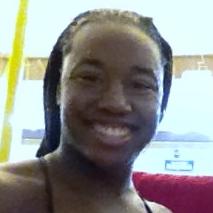
Age: 17